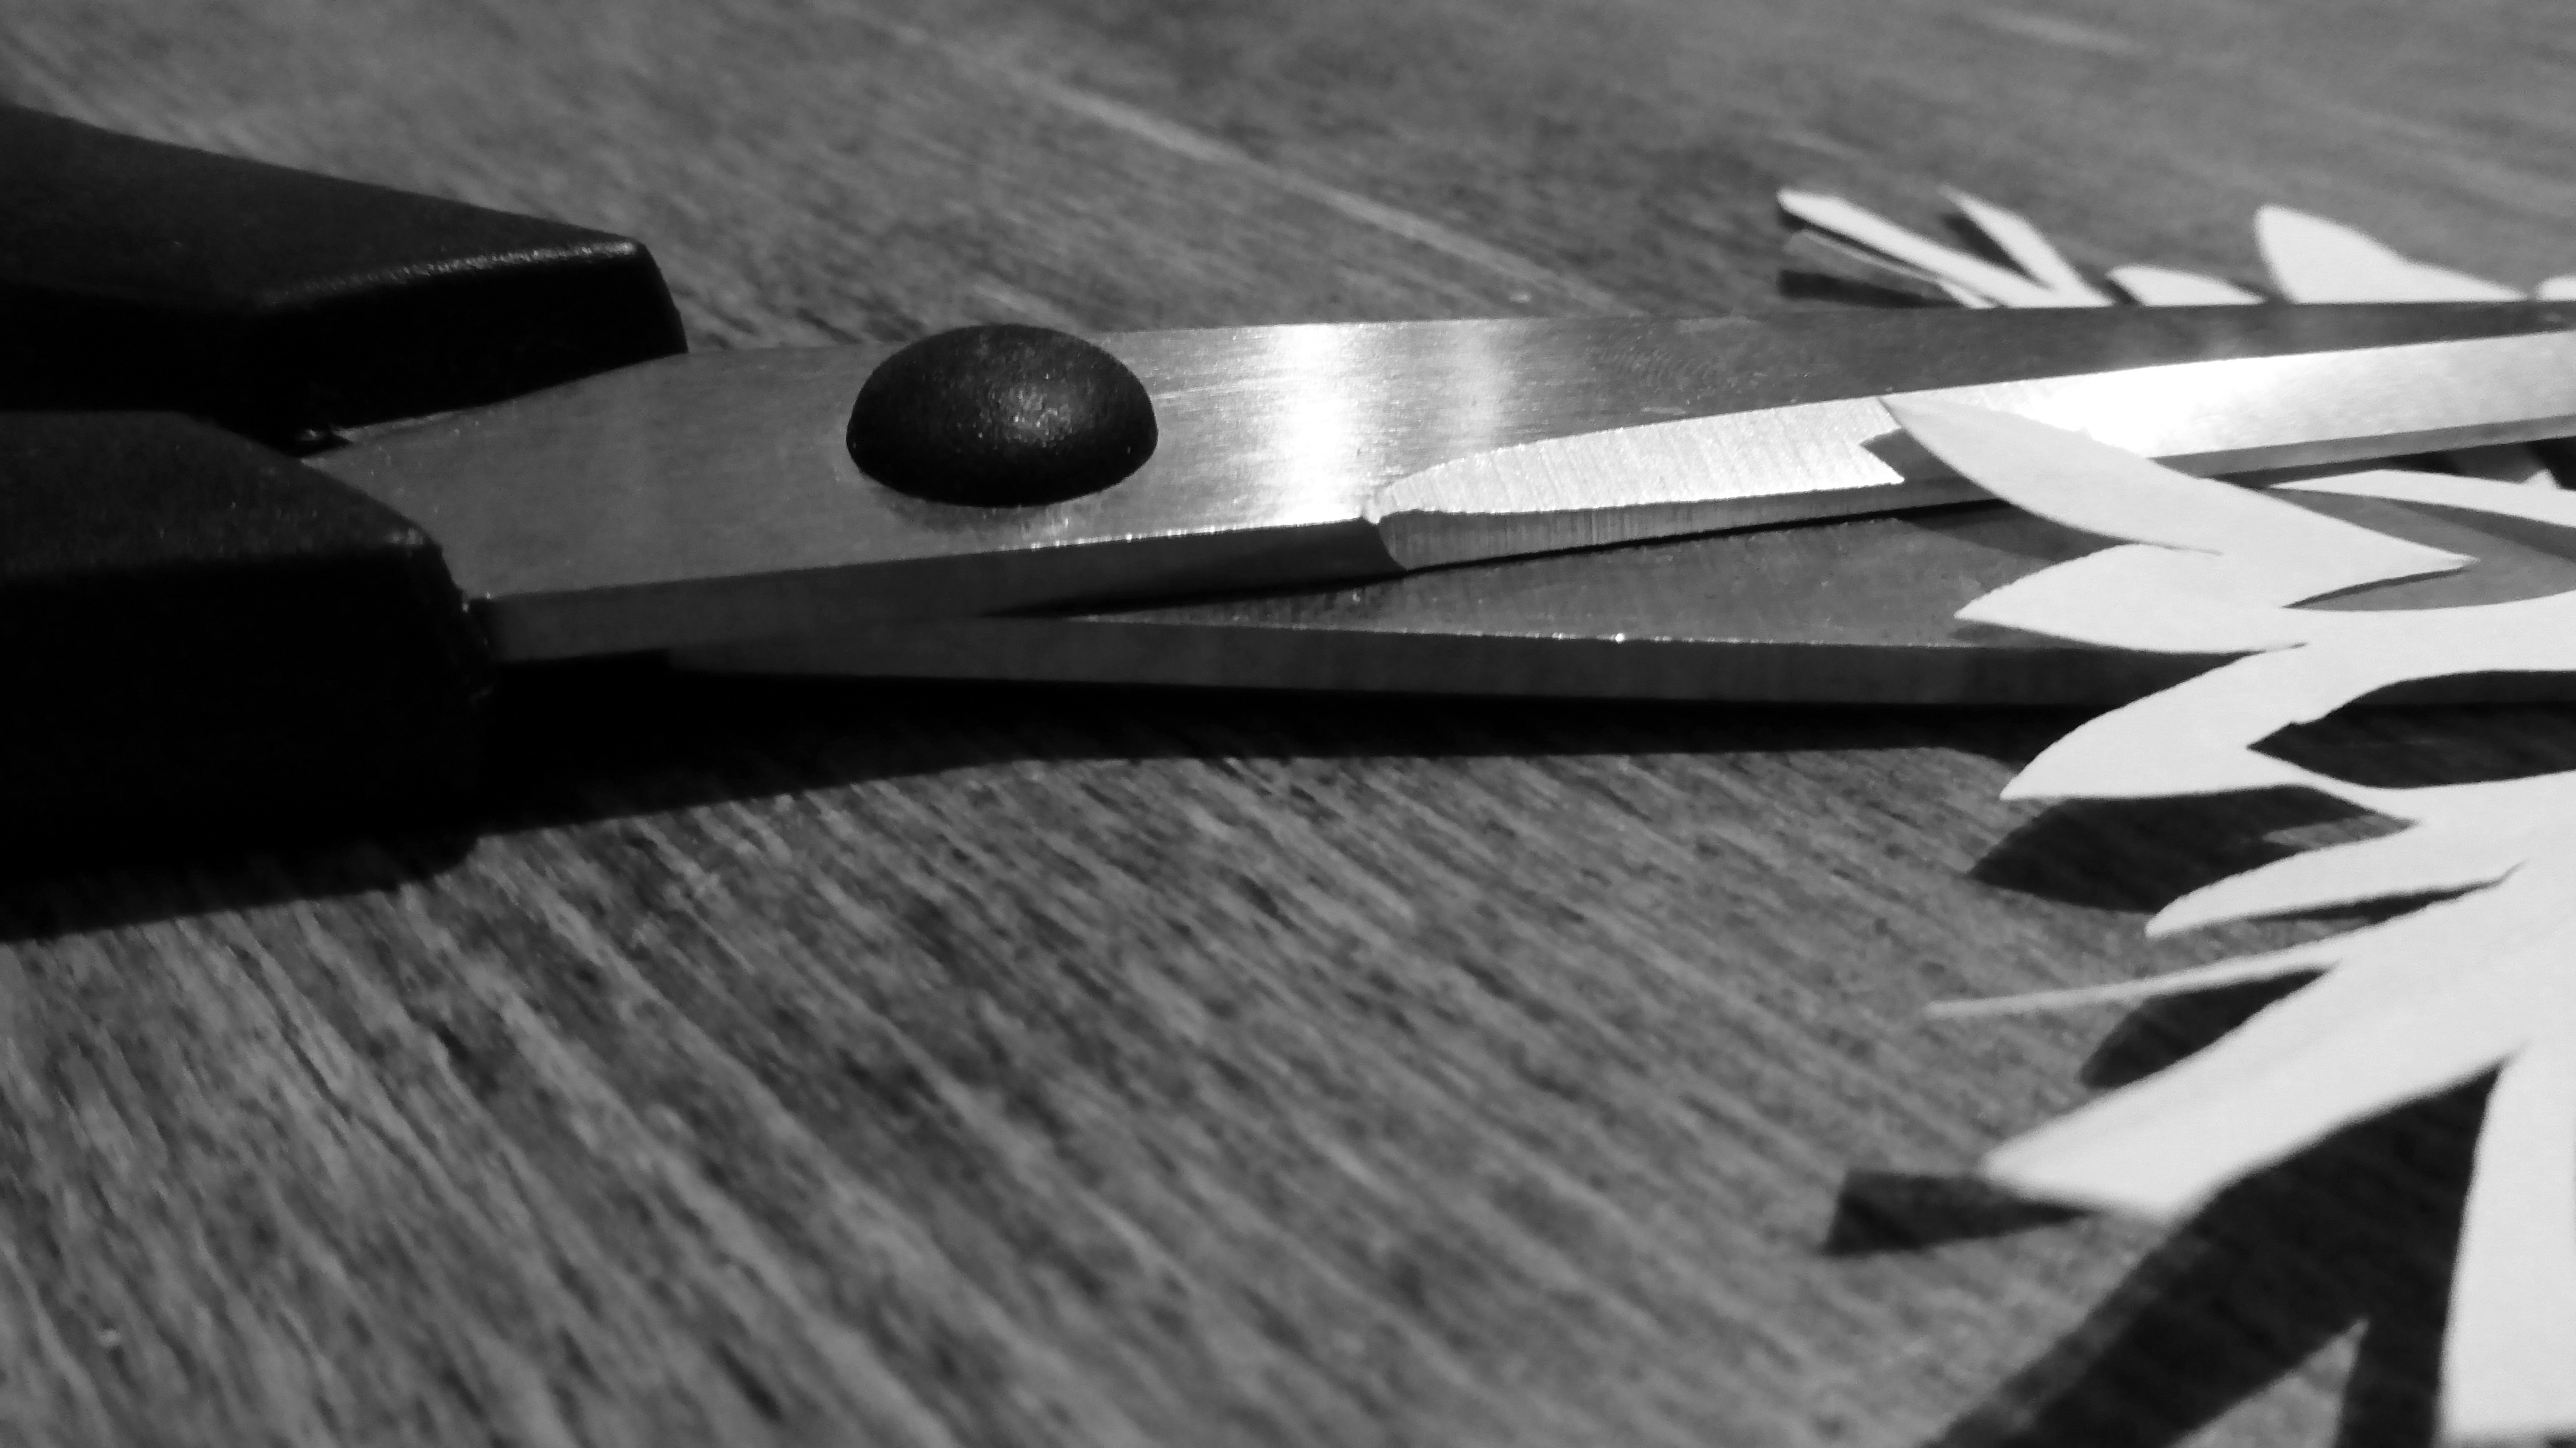
sharp, wing, black and white, tool, metal, office, black, monochrome, paper, weapon, black white, cut, scissors, office supplies, firearm, monochrome photography, household scissors, craft scissors